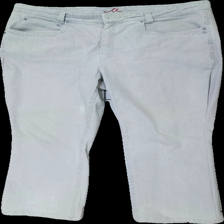
View: front
Type: Trousers
Category: Ladies
Brand: Not in the list
Brand text on label: anna montana
Colors: Grey
Material: 66% cotton 34% viscose
Cut: Regular
Size: 46
Season: All
Stains: Major
Damage: fläckar
Damage location: bottom left
Damage 2: fläckar
Damage 2 location: bottom right
Price range: <50
Recommended usage: Export
Description: grå byxor med fläckar längst ner på benen